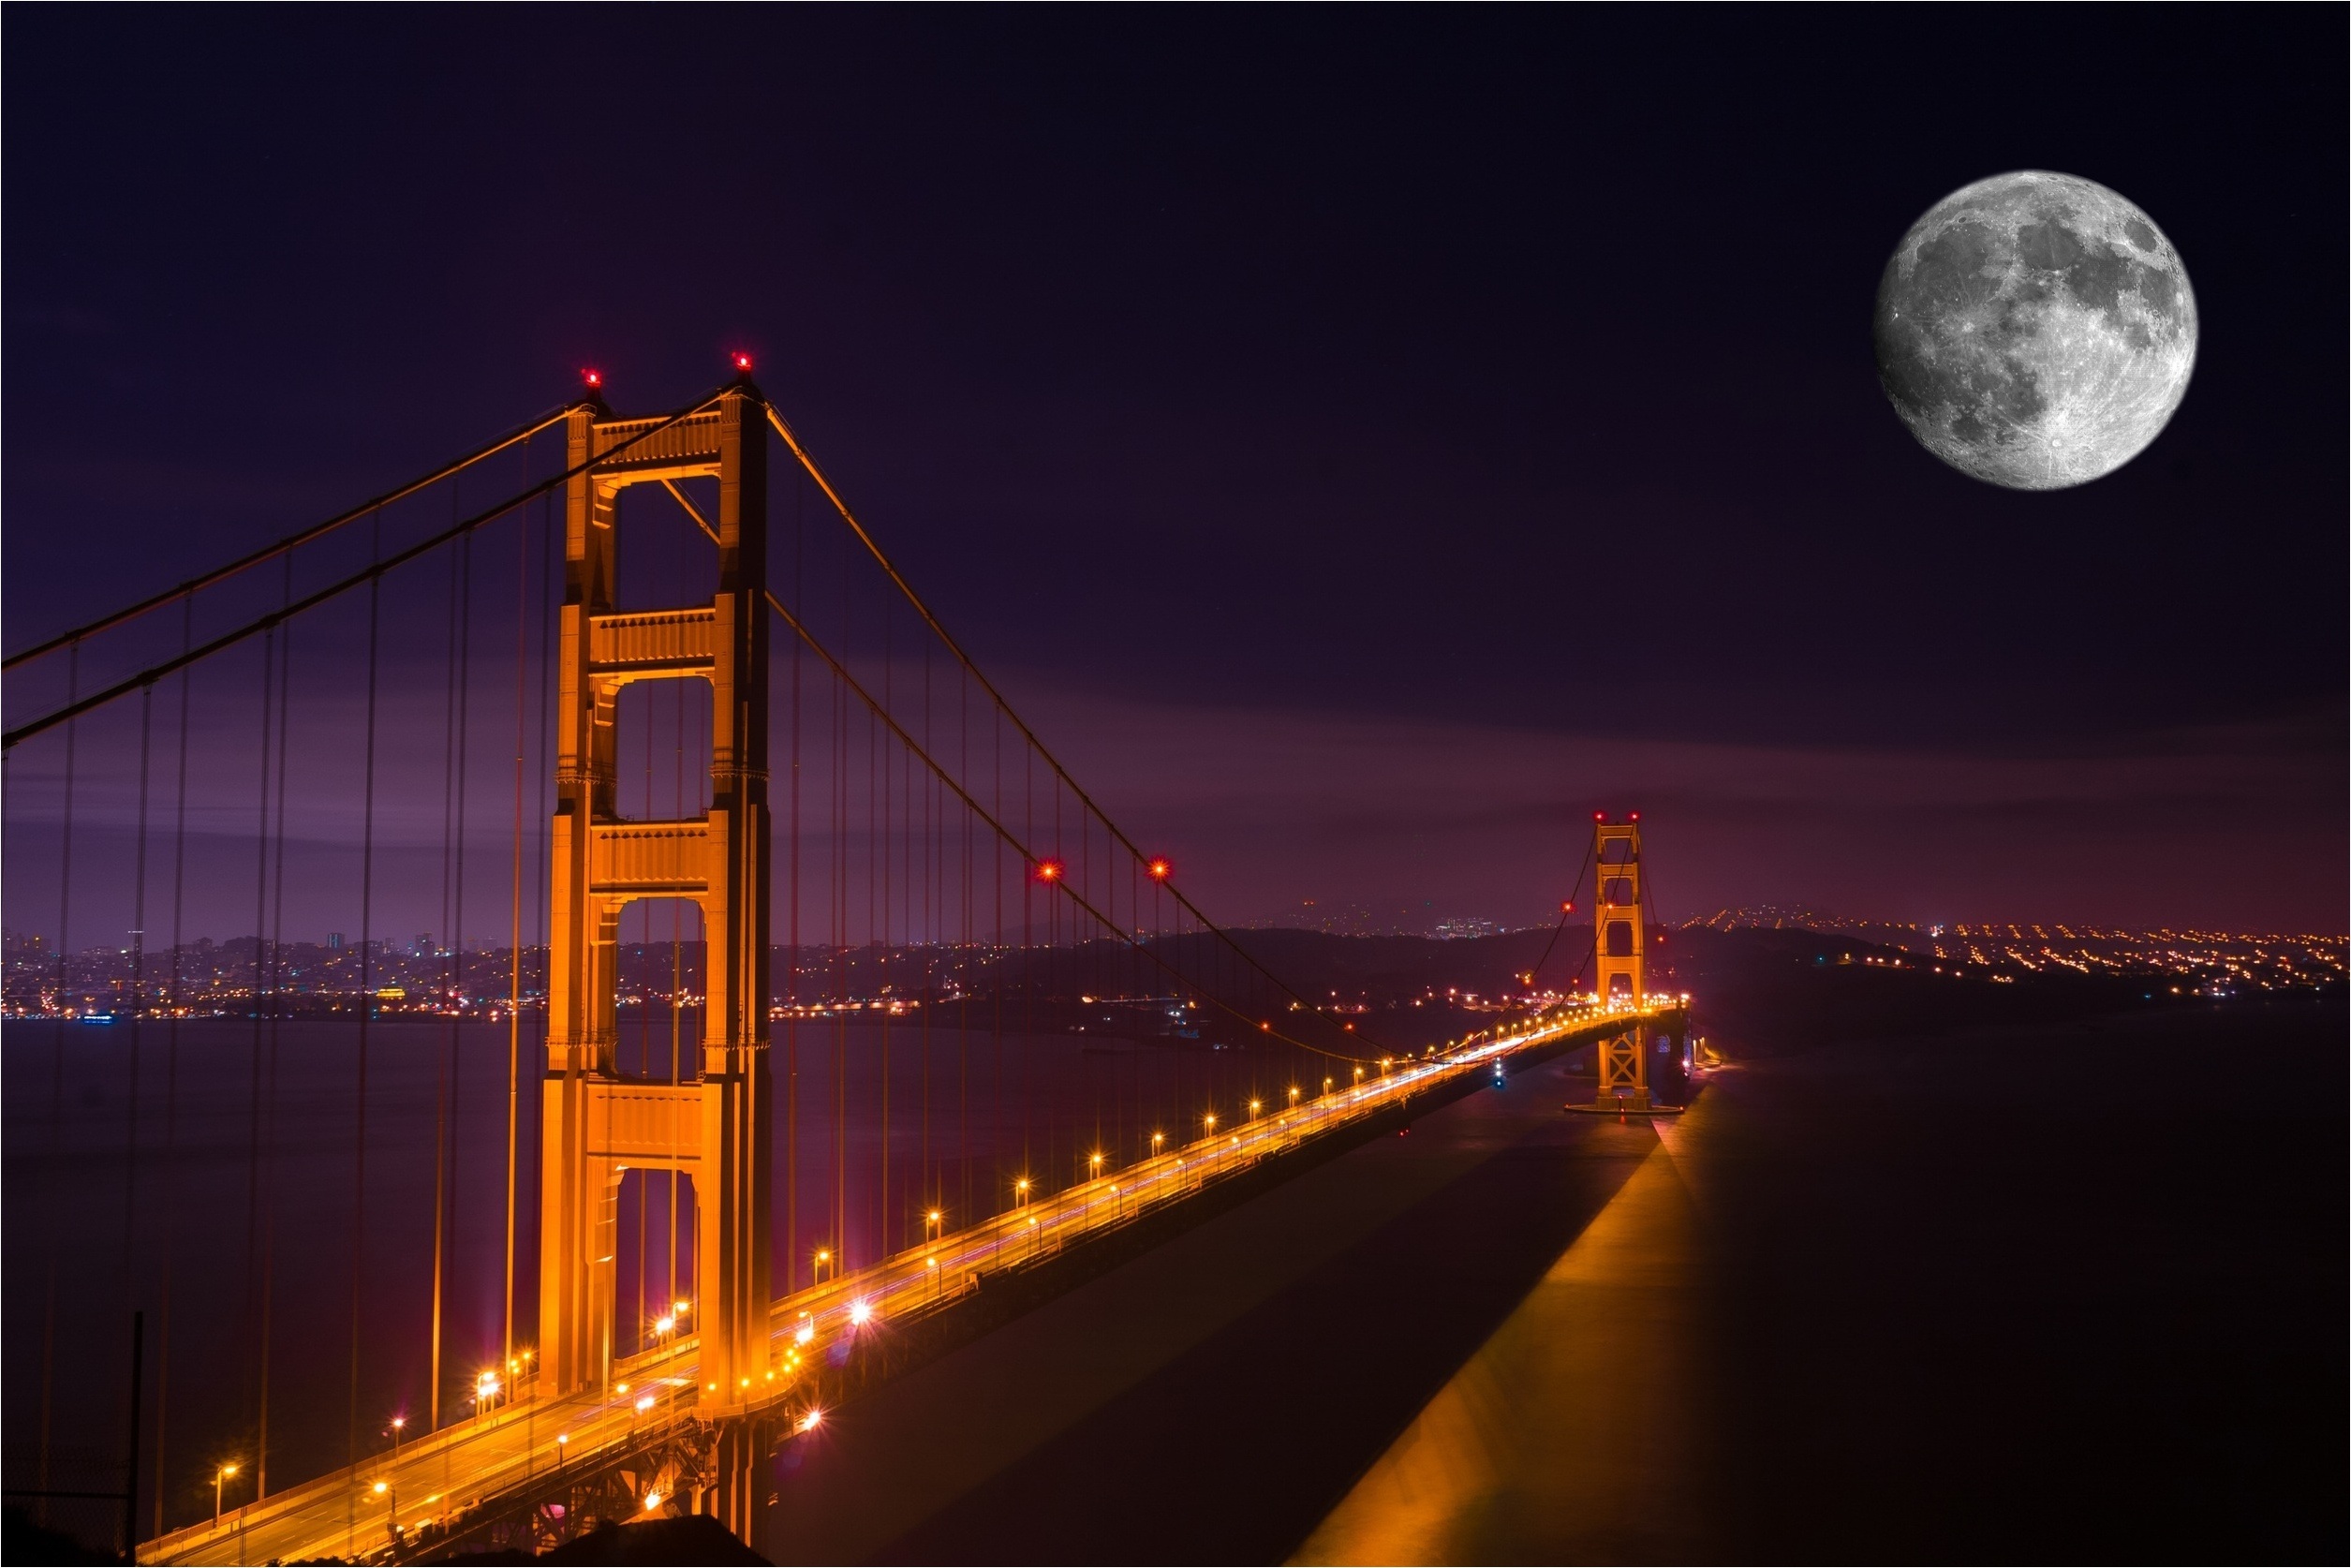
sea, water, ocean, light, architecture, sky, bridge, skyline, night, building, city, urban, cityscape, travel, golden gate bridge, san francisco, suspension bridge, dusk, evening, golden, reflection, usa, bay, landmark, darkness, street light, tourism, gate, lighting, california, full moon, skyscrapers, beautiful, francisco, san francisco skyline